Rumor Has It (film)

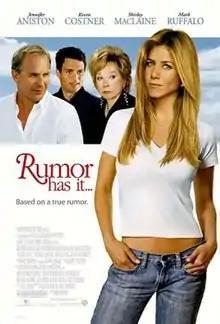
Theatrical release poster

Rumor Has It (stylized as Rumor Has It... in the U.S. market) is a 2005 American romantic comedy film directed by Rob Reiner, and starring Jennifer Aniston, Kevin Costner, Shirley MacLaine and Mark Ruffalo.